Savu Sea

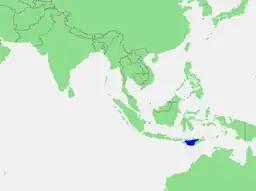
Location of Savu Sea within Southeast Asia

The Savu Sea (or the Sawu Sea) is a small sea within Indonesia named for the island of Savu (Sawu) on its southern boundary. It is bounded by Savu and Raijua to the south, the islands of Rote and Timor (split between East Timor and Indonesia) to the east, Flores and the Alor archipelago to the north/northwest, and the island of Sumba to the west/northwest. Between these islands, it flows into the Indian Ocean to the south and west, the Flores Sea to the north, and the Banda Sea to the northeast.